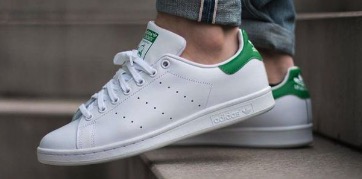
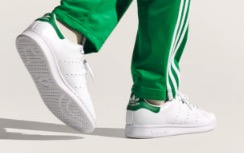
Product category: misc
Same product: yes